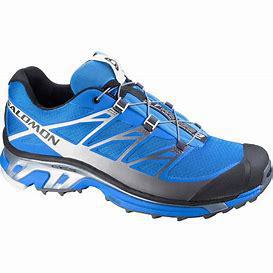
Brand: Salomon
Model: XT